Glitter (film)

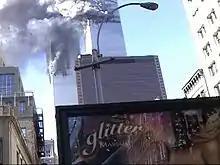
The Twin Towers burn behind an advertisement for the film.

"Glitter" was released in the United States on September 21, 2001. On its opening day, the film grossed an estimated $786,436 in 1,202 theaters. On the first weekend of its release, "Glitter" was the eleventh-highest-grossing film, grossing an estimated $2,414,596. By the second week, the film dropped 61.1% on ticket sales, ranking at number 15 at the box office. It was originally scheduled to open over Labor Day weekend, but the film was pushed back three weeks when Carey was admitted to a hospital for what she stated was extreme exhaustion. "Glitter" was a commercial failure, grossing a total $4,274,407 in the United States against a $22 million budget. Worldwide, the film grossed a total of $5,271,666 until its close day, on October 18, 2001.